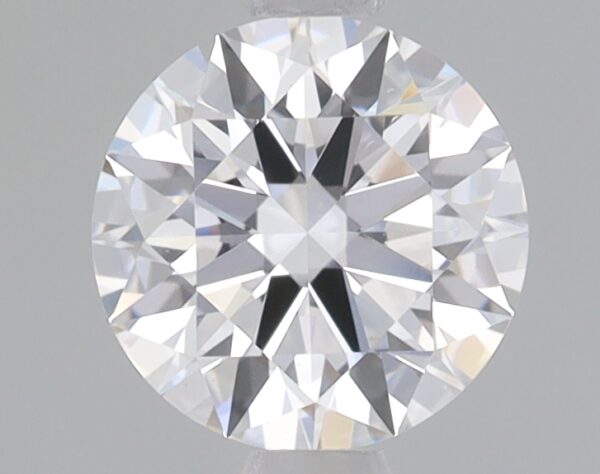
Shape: round
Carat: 0.9
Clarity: VS2
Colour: D
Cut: IDEAL
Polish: EX
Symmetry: EX
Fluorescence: NONE
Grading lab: IGI
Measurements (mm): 6.21 x 6.24 x 3.8